Valery Levaneuski

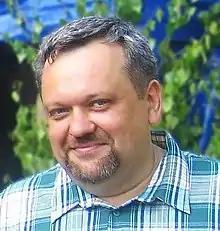
Valery Levaneuski

Valery Stanislavovich Levaneuski is a Belarusian political and social activist, and former political prisoner. Amnesty International recognizes him as a prisoner of conscience.